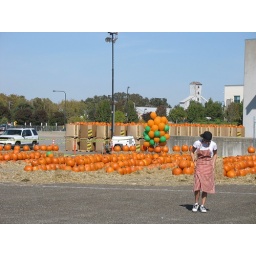
We ended up taking 4, 2 for ourselves and 2 to share. See the wall of boxes of pumpkins in the rear.